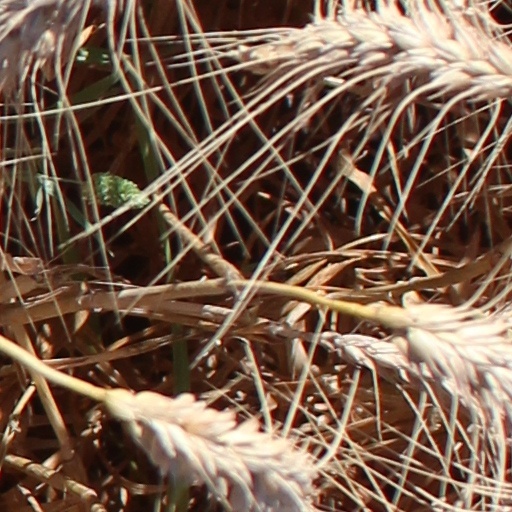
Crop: wheat